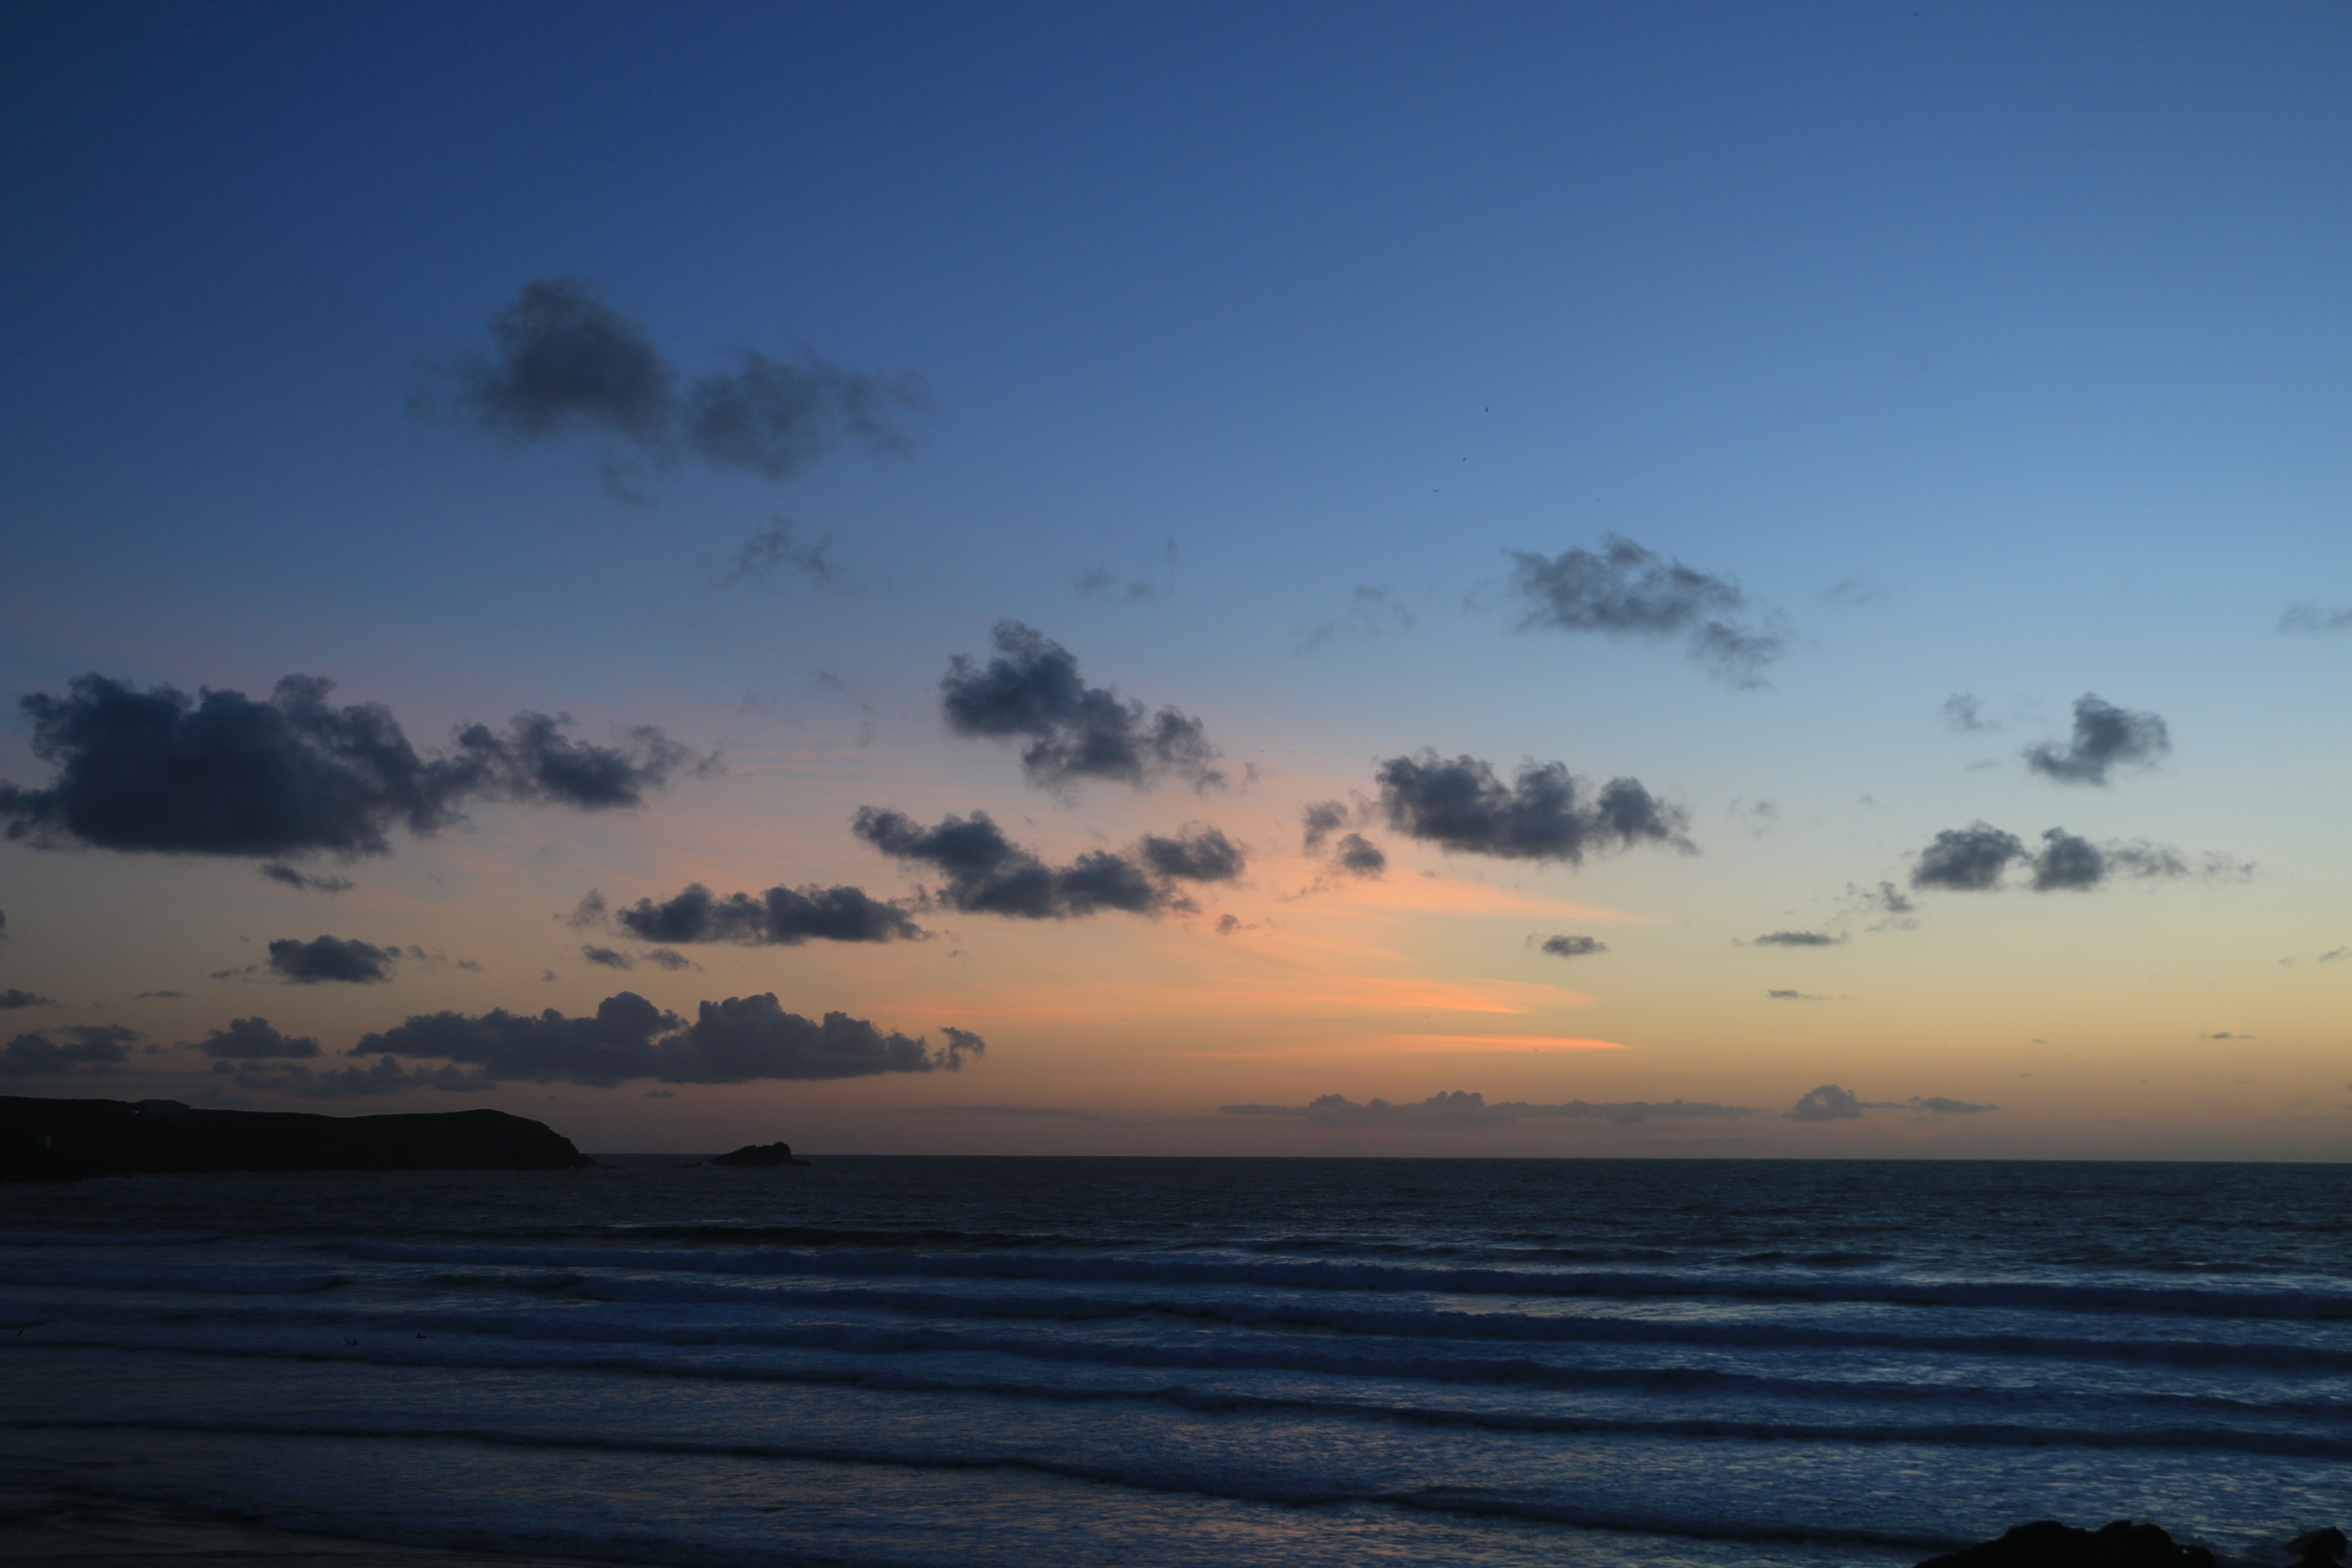
beach, sea, coast, water, ocean, horizon, cloud, sky, sunrise, sunset, night, sunlight, morning, shore, wave, dawn, tide, dusk, evening, surf, bay, body of water, scene, afterglow, sets, wind wave